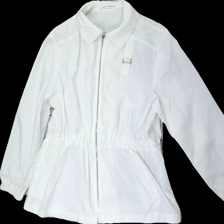
View: front
Type: Jacket
Category: Ladies
Brand: Not in the list
Brand text on label: danwear
Colors: White
Material: 80% polyester 20% cotton
Cut: Regular
Size: 42
Season: Spring
Stains: Major
Damage: gul i nacke
Damage location: top center
Damage 2 location: bottom left
Price range: <50
Recommended usage: Export
Description: vit jacka, gul i nacke